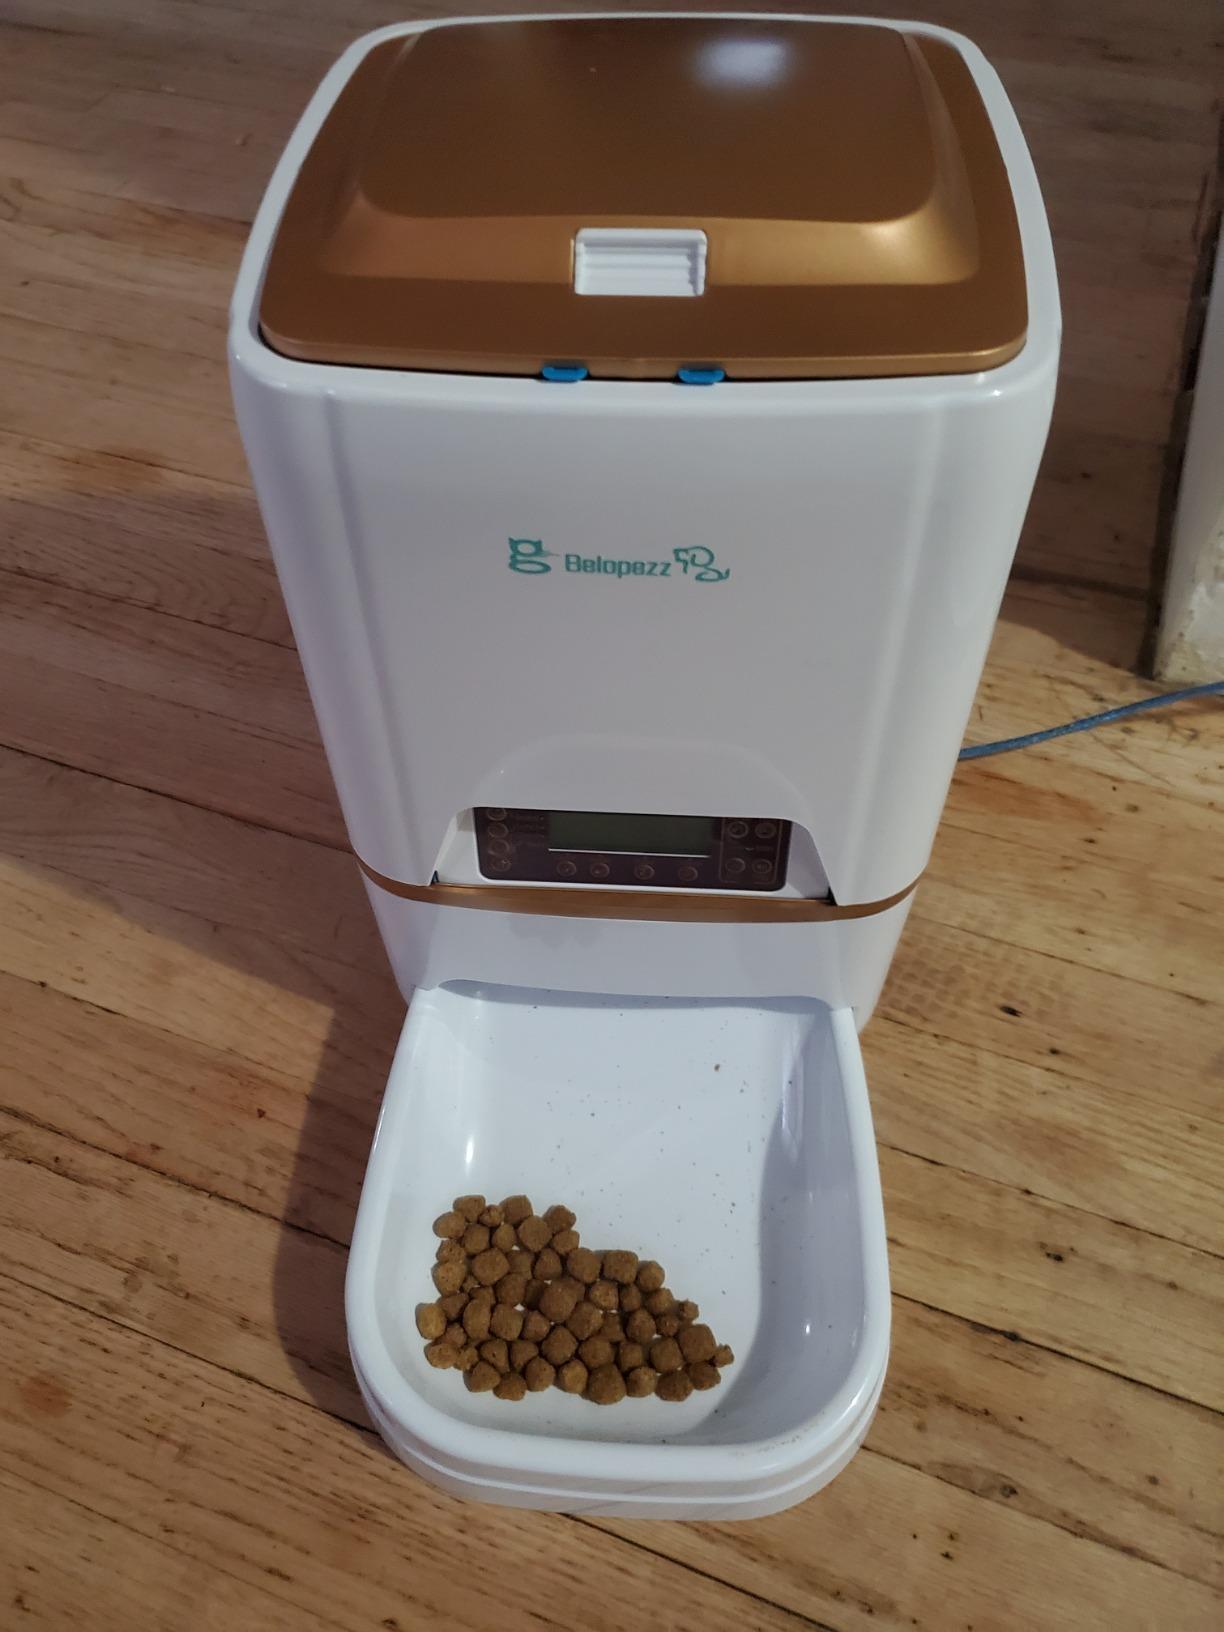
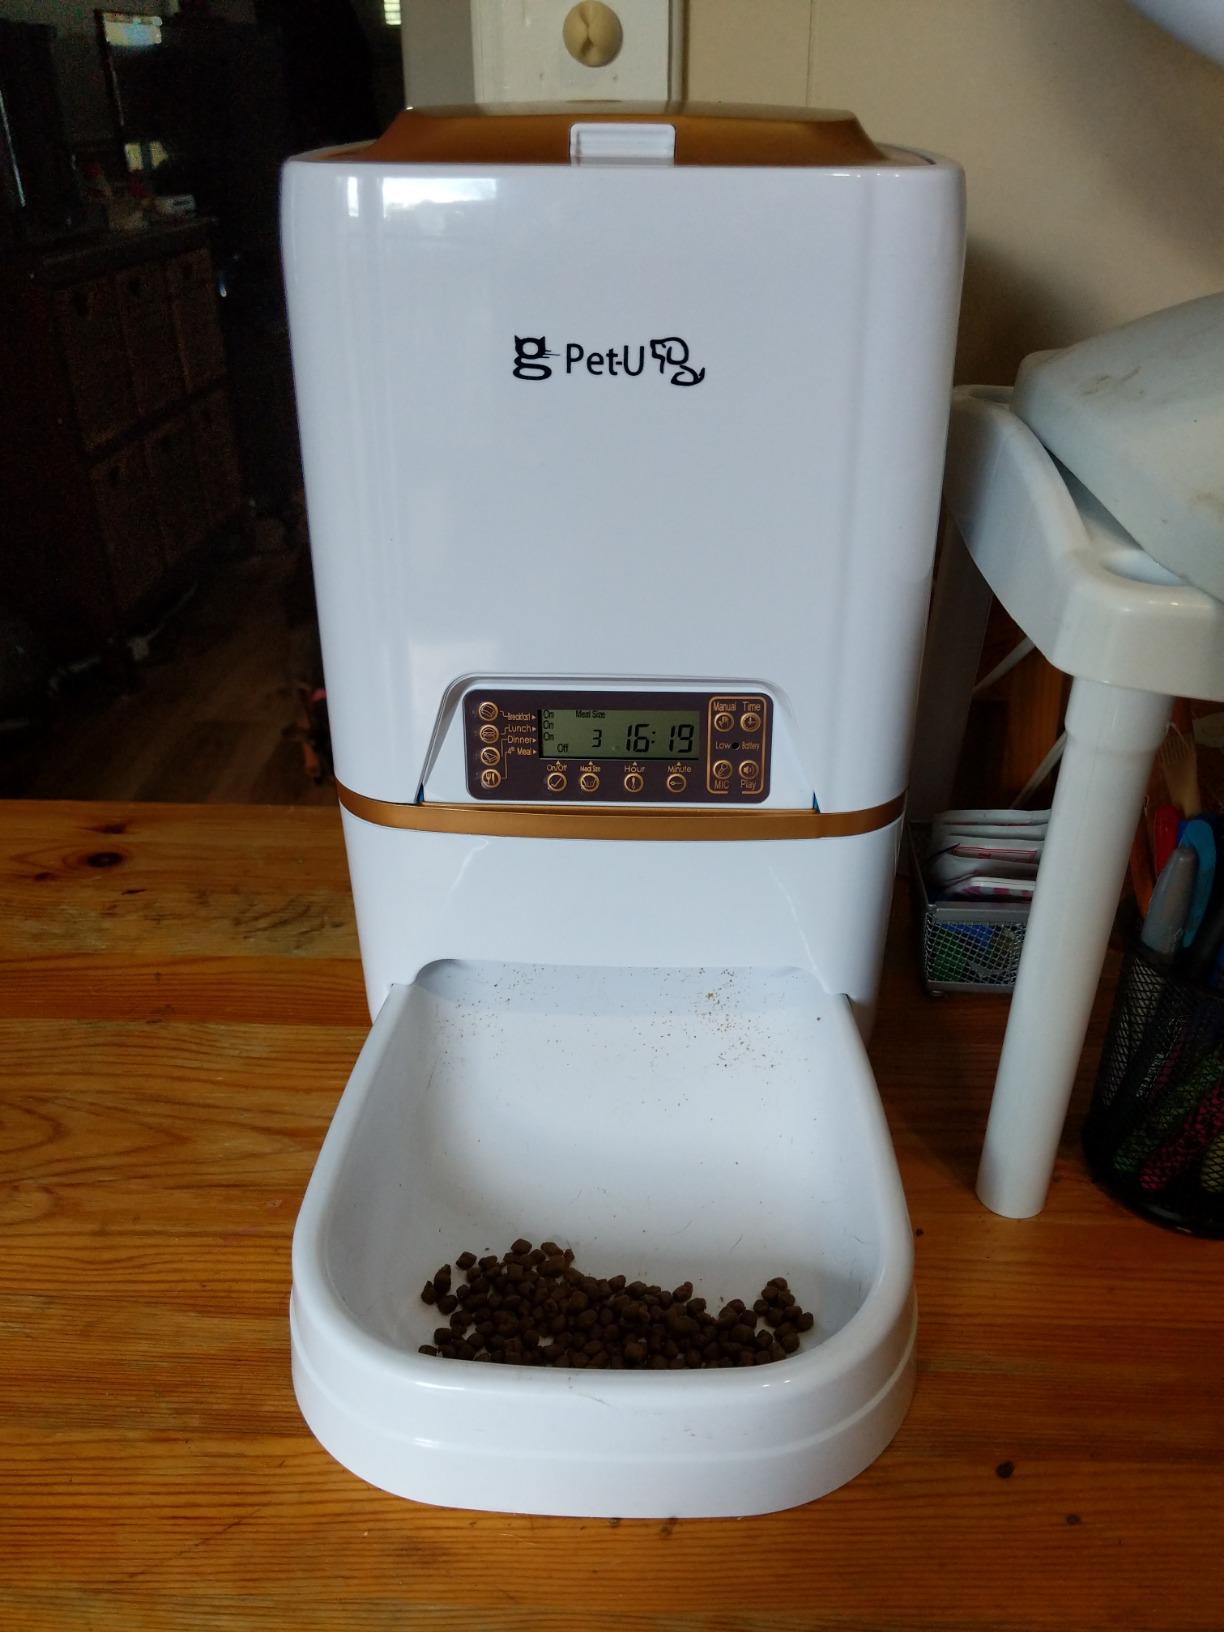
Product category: items_feeder
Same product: no